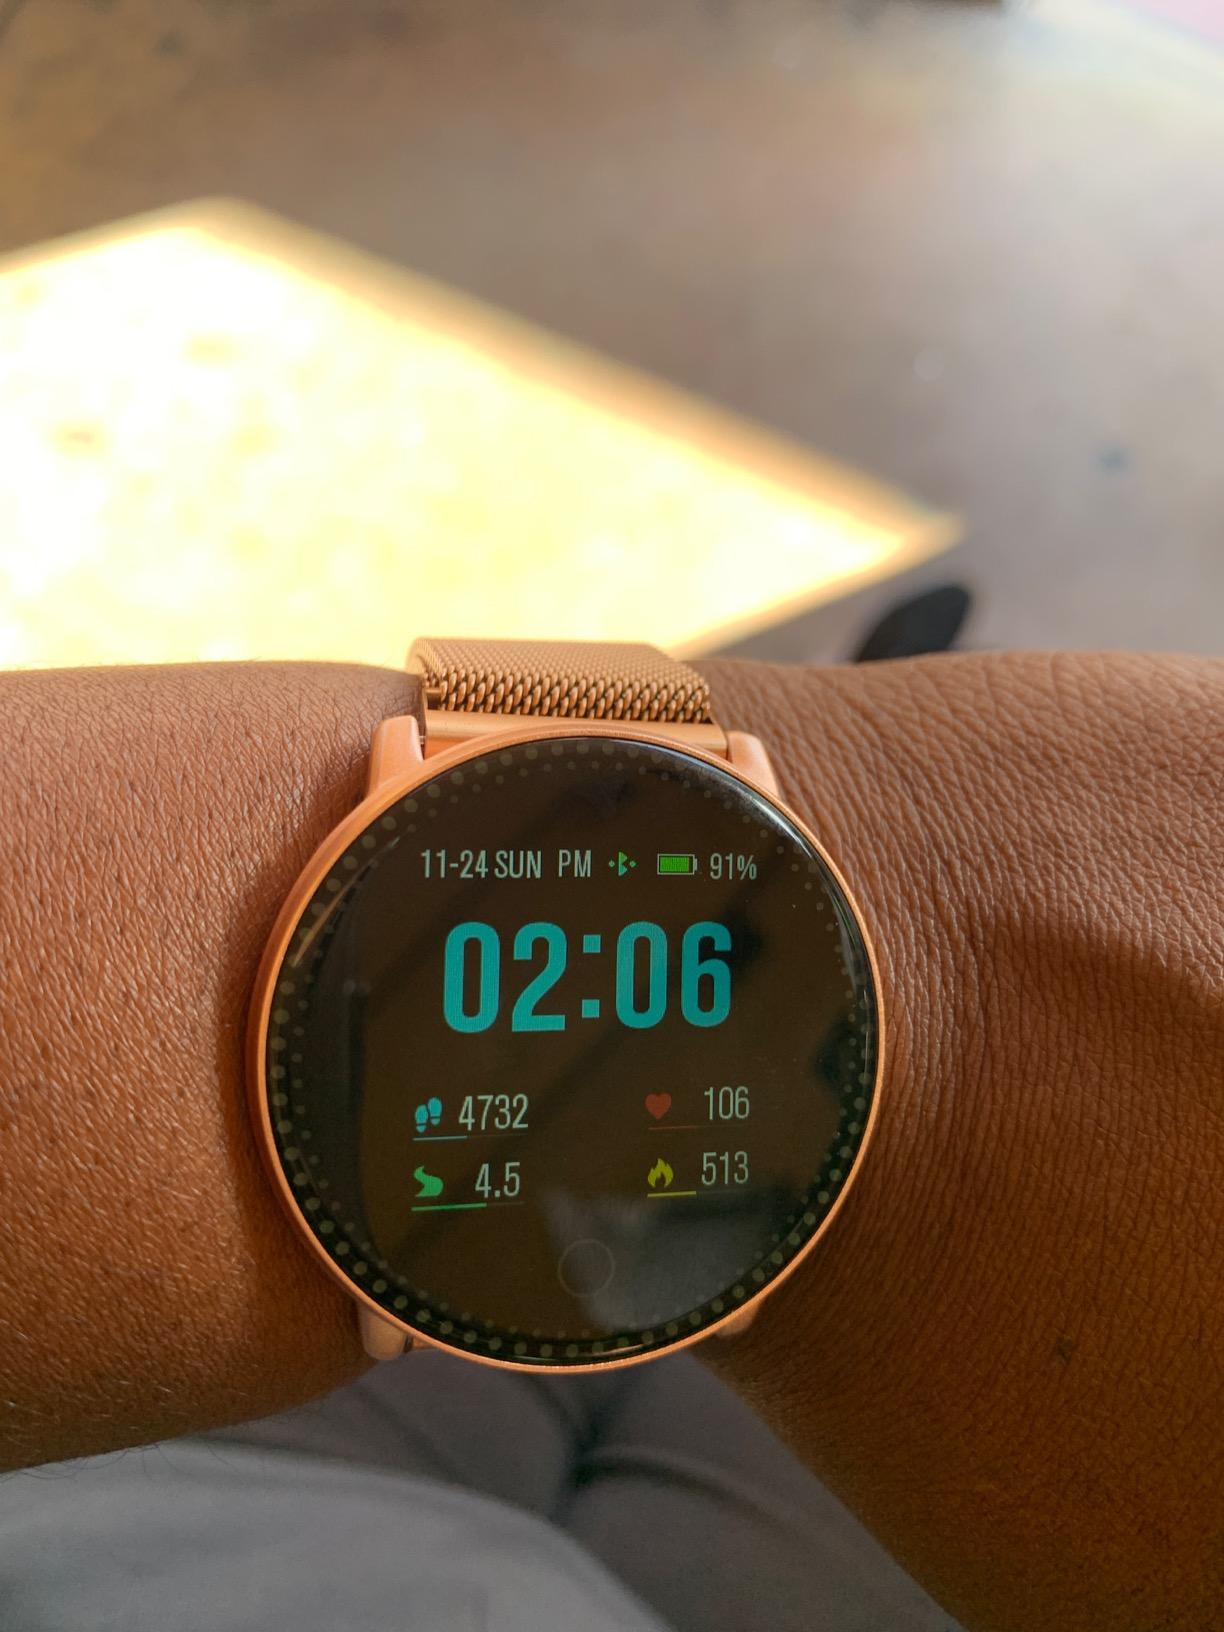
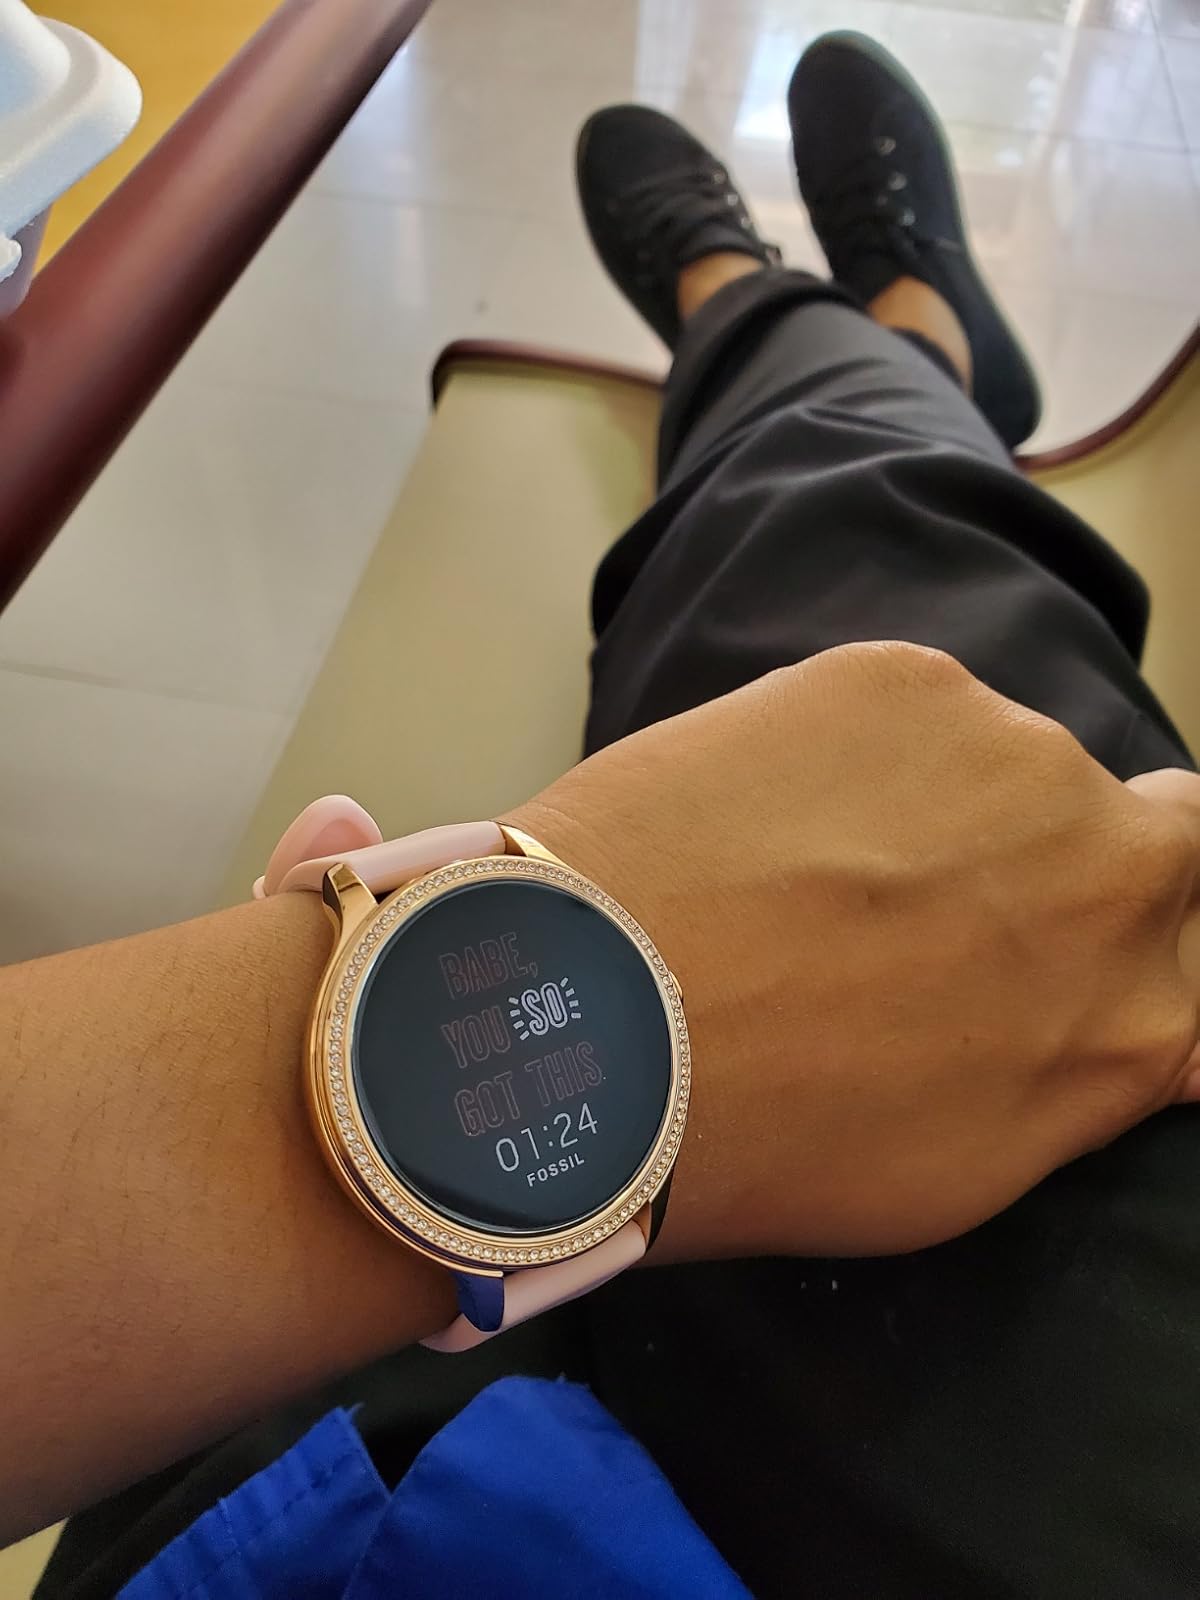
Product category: smartwatch
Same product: no